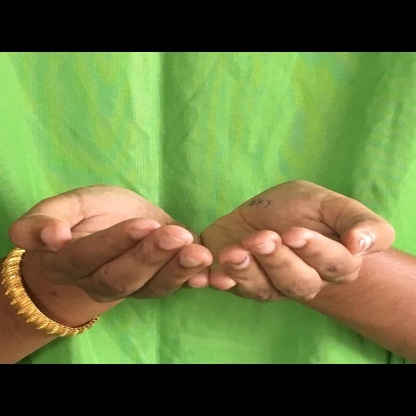
Mudra: Pushpaputa